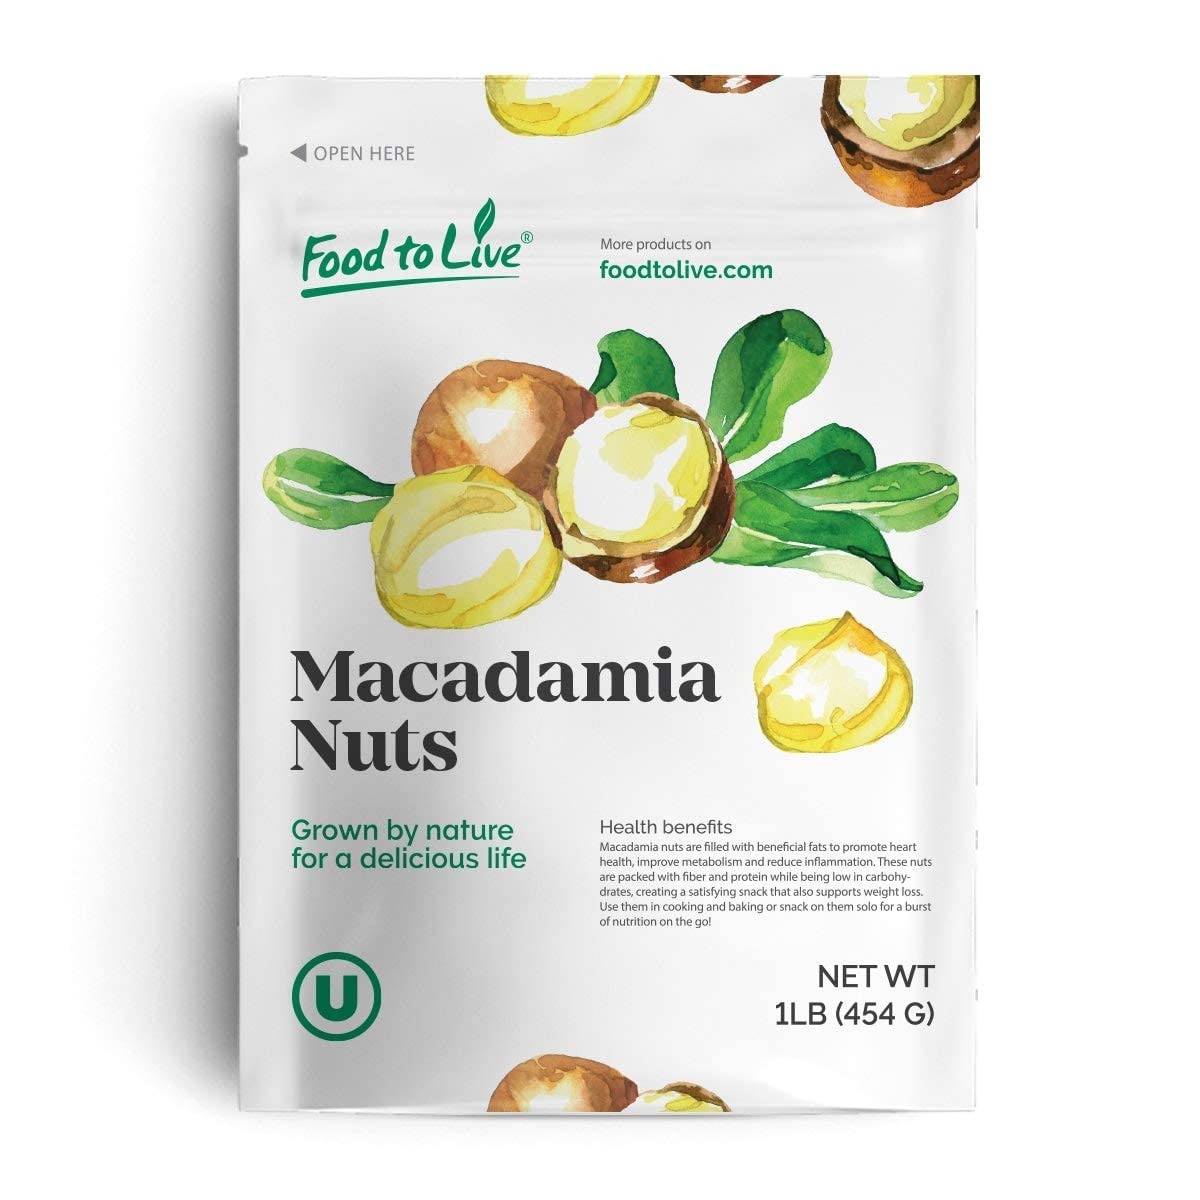
Item Name: Whole Macadamia Nuts, 1 Pound – Non-GMO Verified, Raw, Unsalted, Unroasted, Keto Friendly, Kosher, Vegan, Bulk, Great as Snack and for Baking, Good Source of Manganese, Thiamin, and Copper
Value: 16.0
Unit: Ounce

Price: 23.99